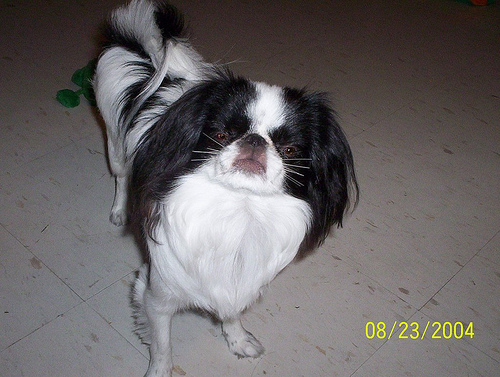
Animal: dog
Breed: japanese_chin